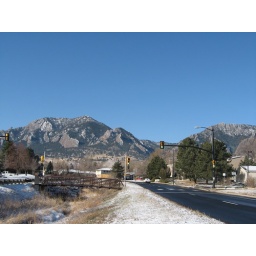
view of mountain by Jason's house